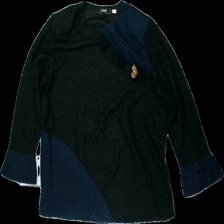
View: front
Type: Top
Category: Ladies
Brand: Not in the list
Brand text on label: Meltex
Colors: Black, Blue
Material: unknown
Cut: Regular
Size: 50
Season: All
Price range: <50
Recommended usage: Export
Description: top with colorblocks